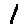
Label: 1